Question: Please indicate a possible affordance area of the hold_bottle that can be used for holding
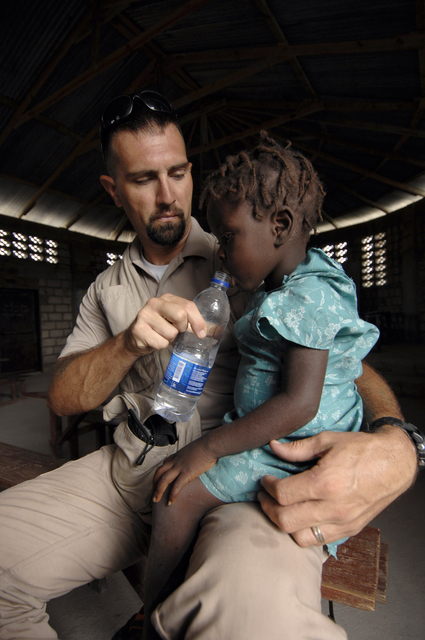
Answer: [150.534, 267.384, 235.457, 425.537]